Exodus (band)

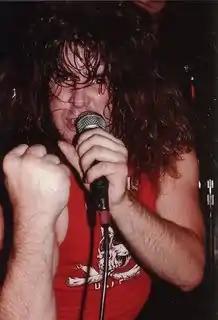
Vocalist Paul Baloff, who appeared on the first Exodus album "Bonded by Blood", was the band's singer from 1982 to 1986, and returned to the band twice, in 1997–1998 and 2001–2002.

The band recorded their debut album, "Bonded by Blood", in the summer of 1984 with the band's manager Mark Whitaker producing. Concert photos from their 1984 performance at Aquatic Park's Eastern Front Metal Festival (with Slayer and Suicidal Tendencies) and at Ruthie's Inn (with Megadeth and Slayer) were included on the album sleeve inserts. Originally titled "A Lesson in Violence", the album was not released until April 1985 amidst creative and business setbacks. Whilst "Bonded by Blood" is considered a highly influential thrash metal album today, critics have regarded the delay in its release as having hindered the impact the album could have had. As AllMusic reviewer Eduardo Rivadavia would later write in his review for the album, "Had it been released immediately after it was recorded in 1984, Exodus' "Bonded by Blood" might be regarded today alongside Metallica's "Kill 'Em All" as one of the landmark albums responsible for launching the thrash metal wave." Exodus promoted the album by going on tour with Venom and Slayer on the Ultimate Revenge Tour. Four songs from their performance of April 5, 1985 at Studio 54 in New York City were filmed and released on home video as "Combat Tour Live: The Ultimate Revenge". The band subsequently toured or played selected shows with Exciter, Megadeth, Anthrax, King Diamond, Possessed, D.R.I., Nuclear Assault, and Hirax.